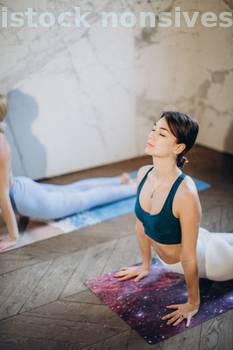
Label: Watermark